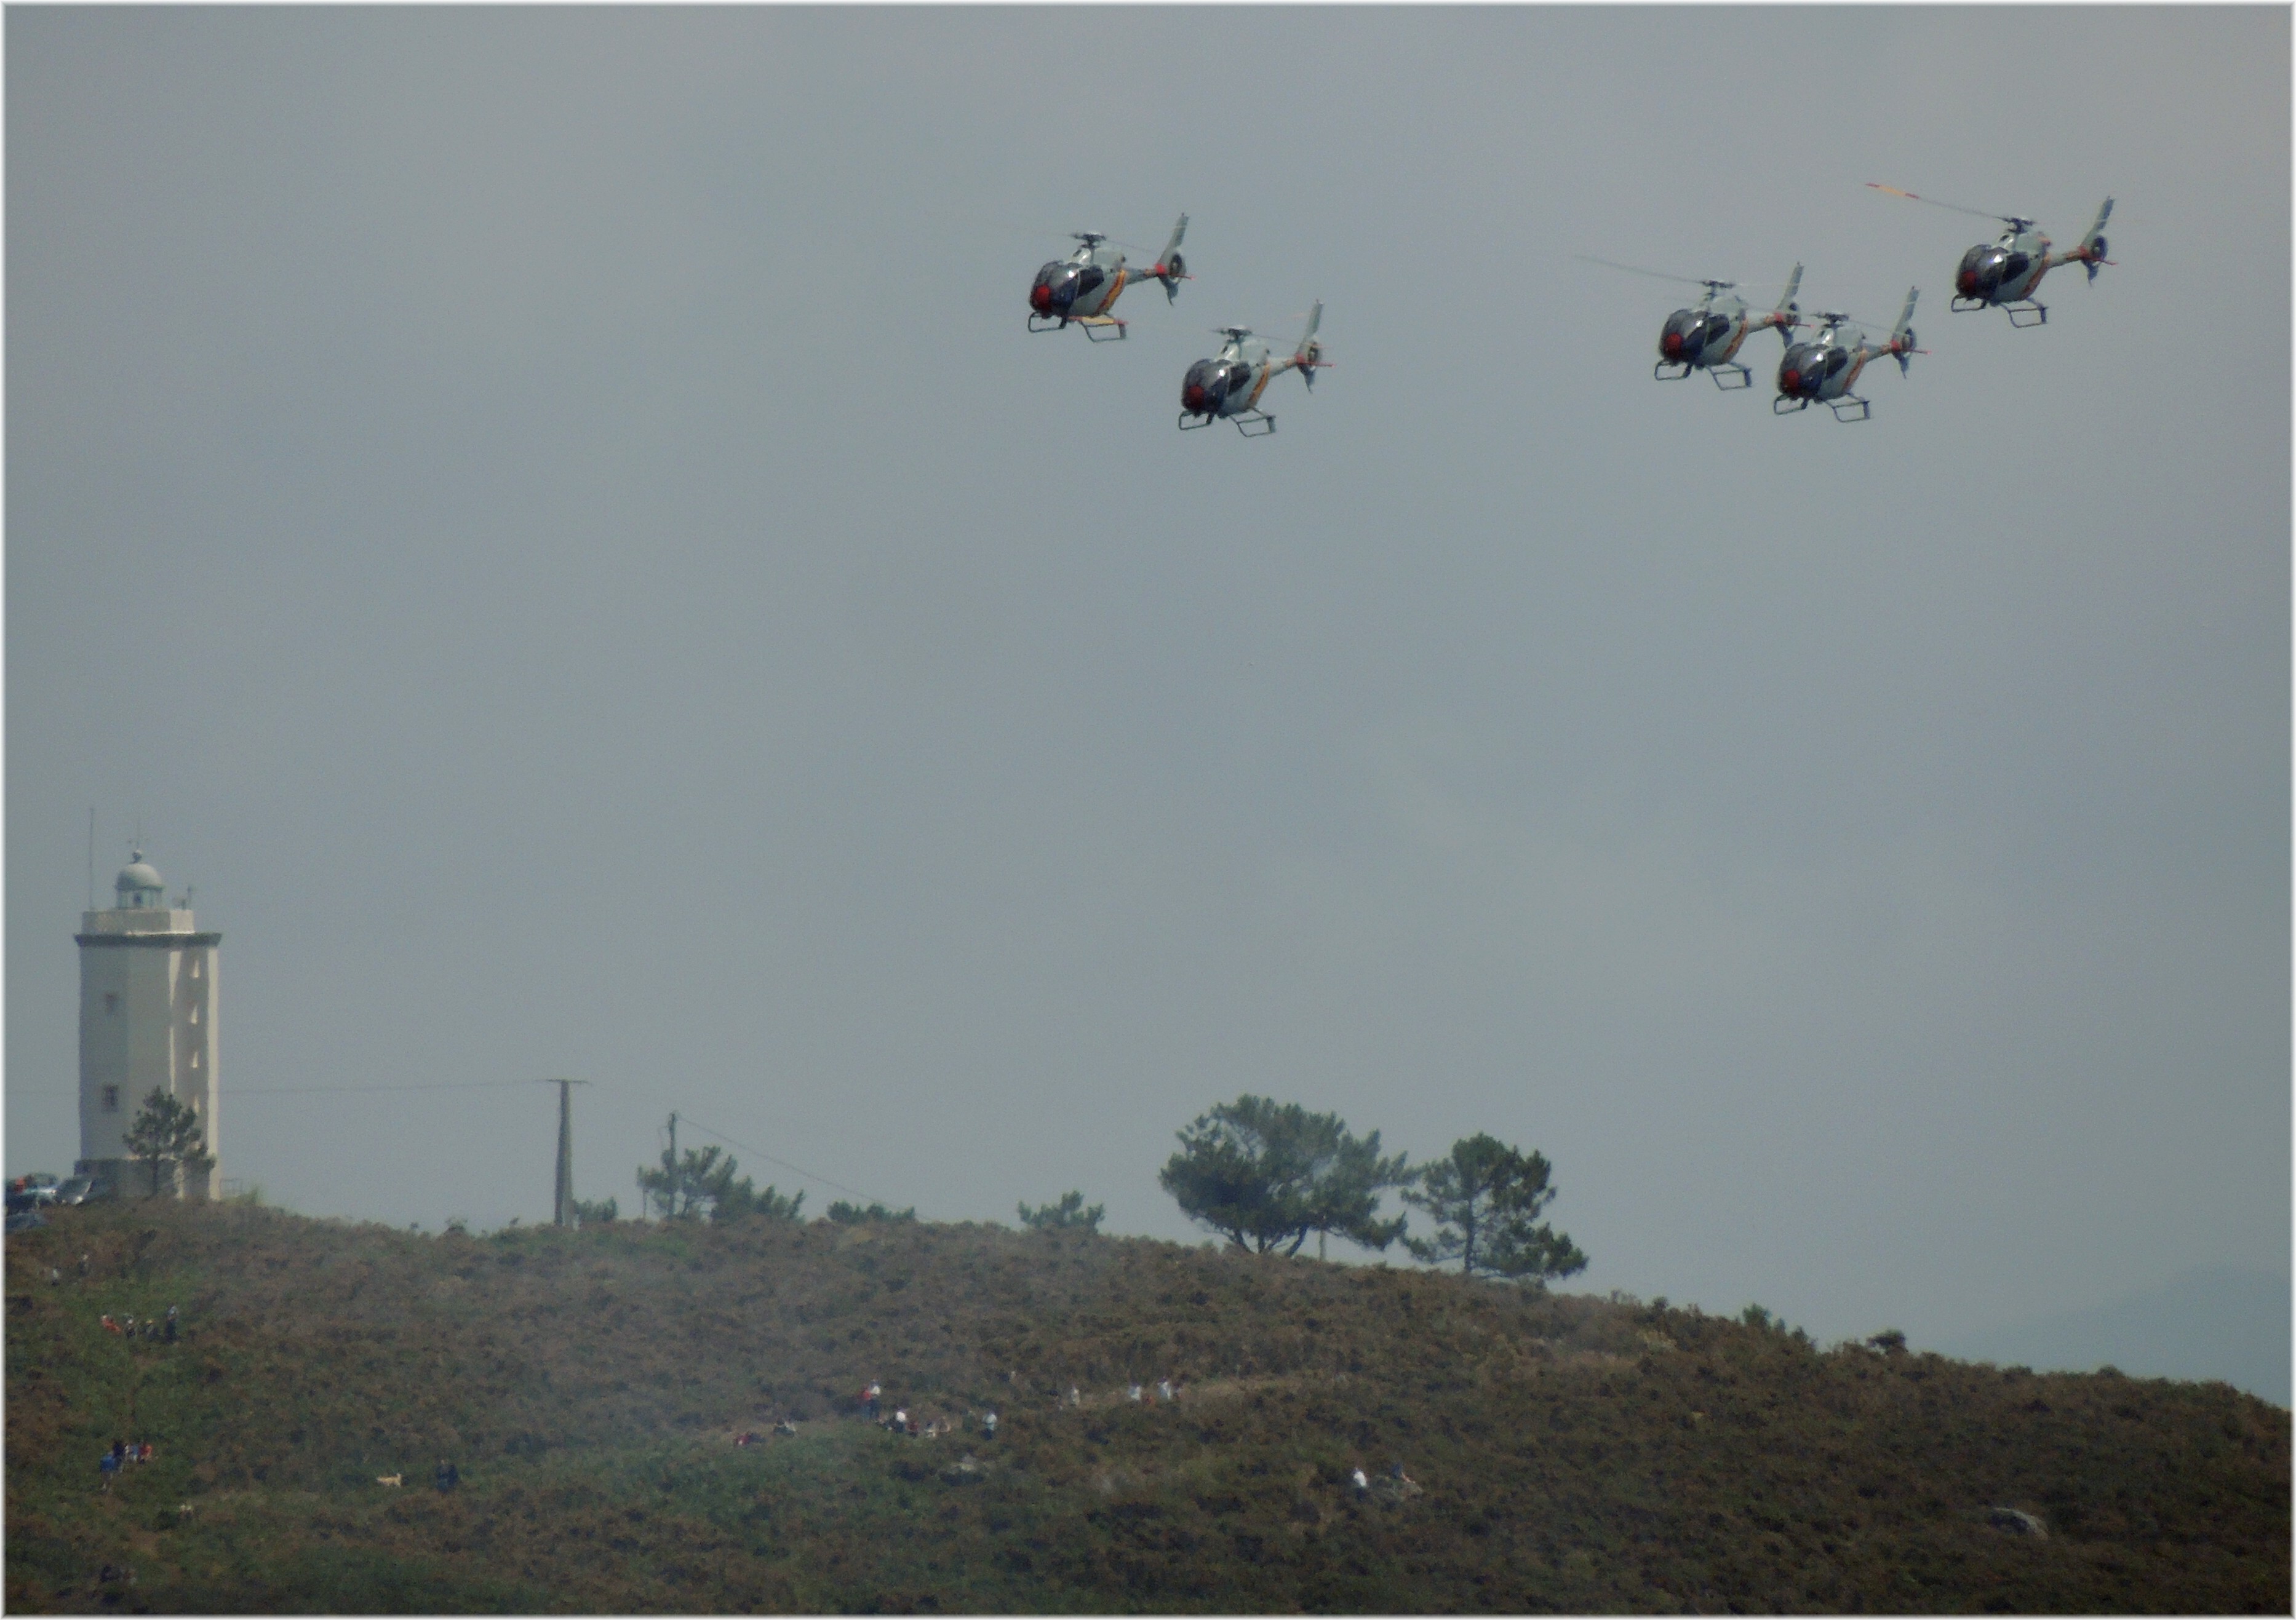
vehicle, flight, atmosphere of earth